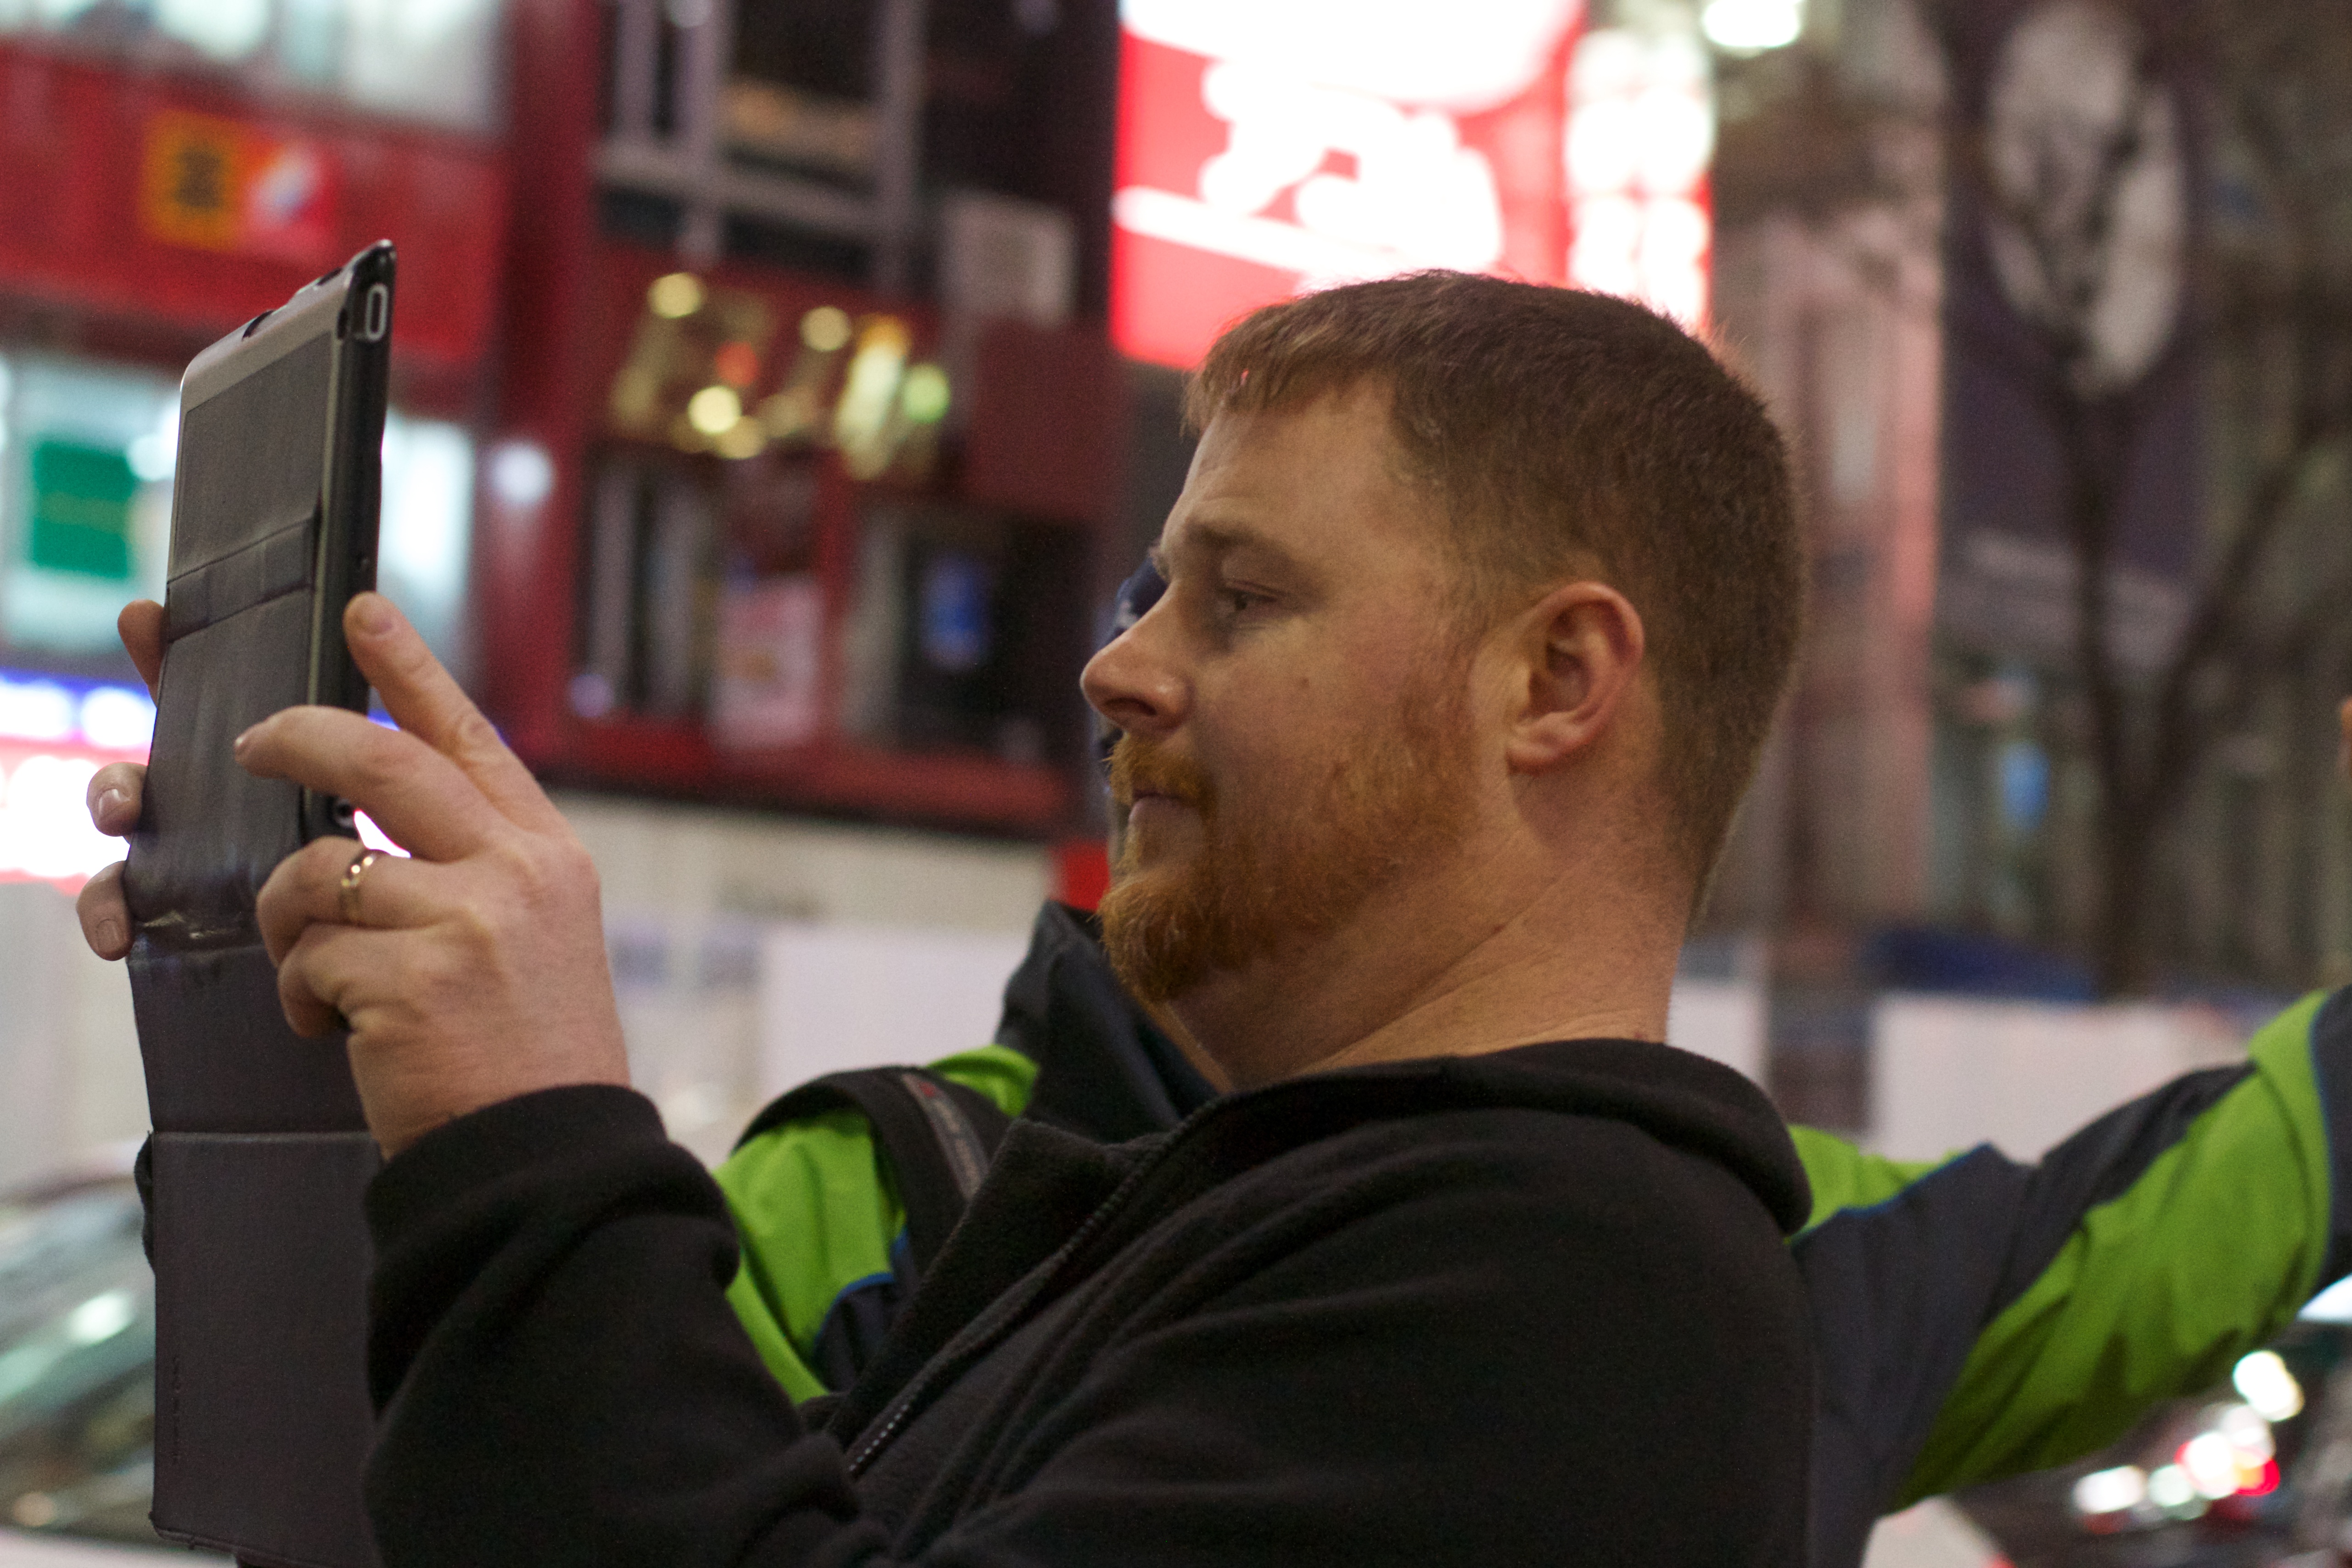
person, crowd, demonstration